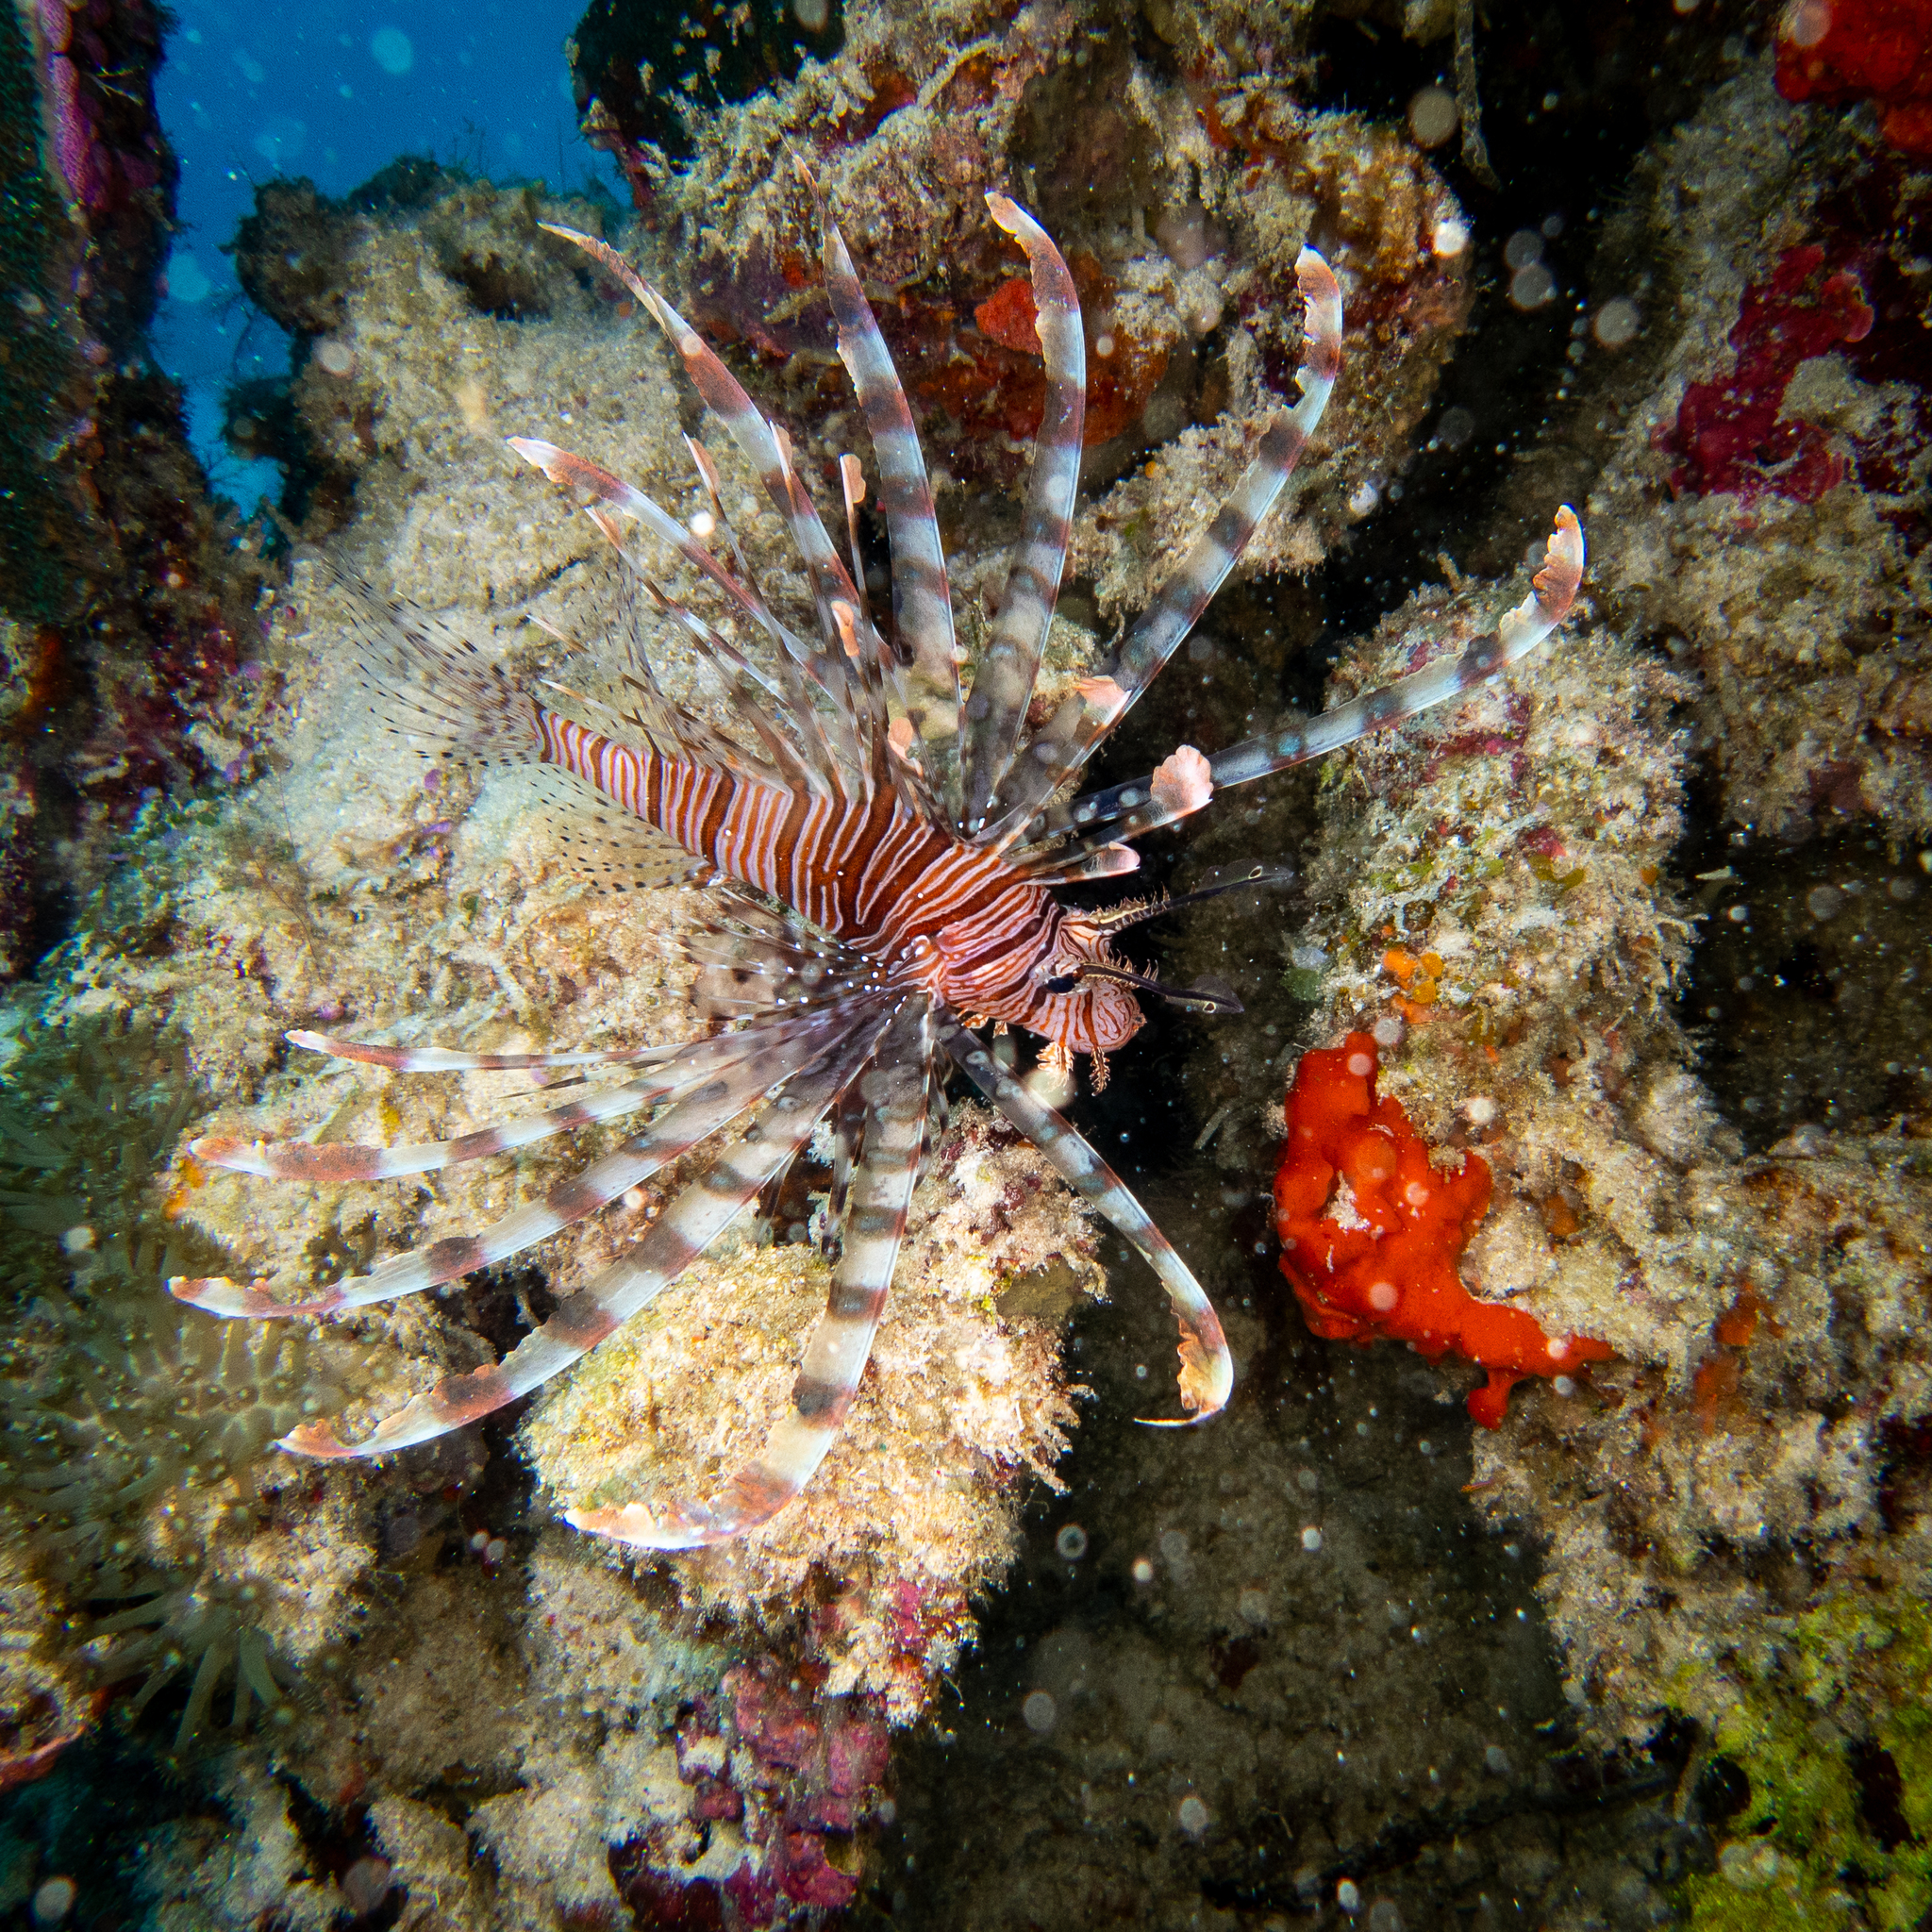
Pterois volitans (Red Lionfish)